Virginia Military Institute

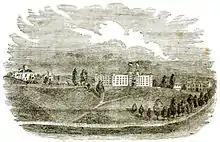
Engraving of VMI,

VMI cadets and alumni played instrumental roles in the American Civil War. On 14 occasions, the Confederacy called cadets into active military engagements. VMI authorized battle streamers for each one of these engagements but chose to carry only one: the battle streamer for New Market. Many VMI Cadets were ordered to Camp Lee, at Richmond, to train recruits under Stonewall Jackson.